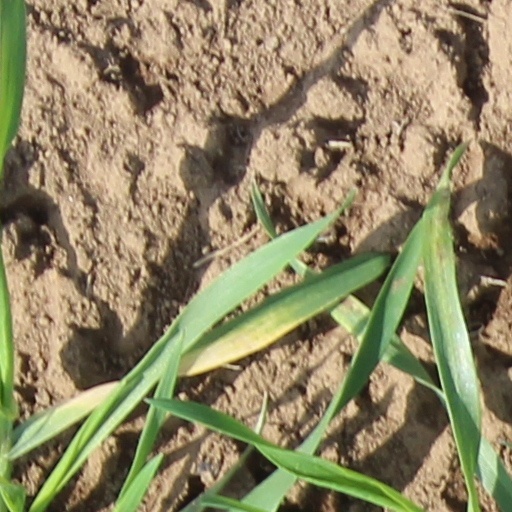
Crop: wheat